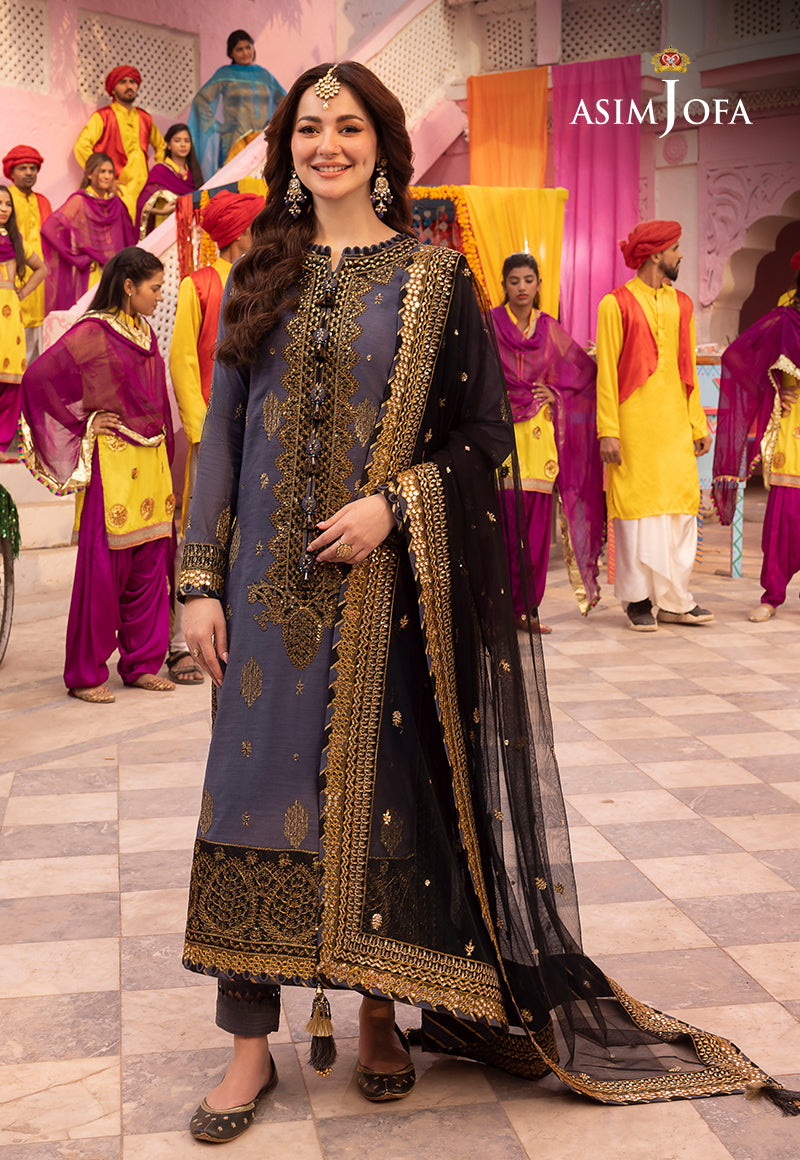
dark blue black embroidered salwar suit by